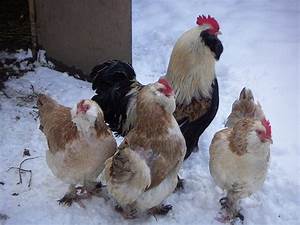
Label: gallina